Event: Nepal Earthquake
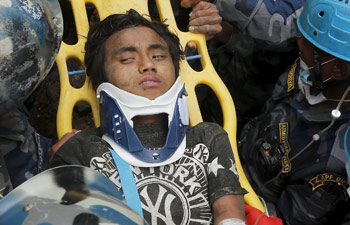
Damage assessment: damage